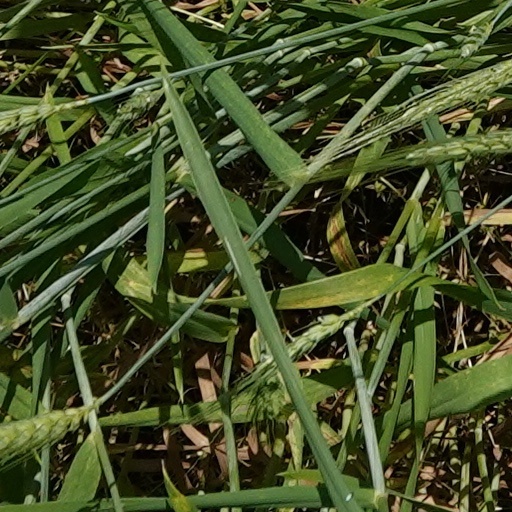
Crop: wheat